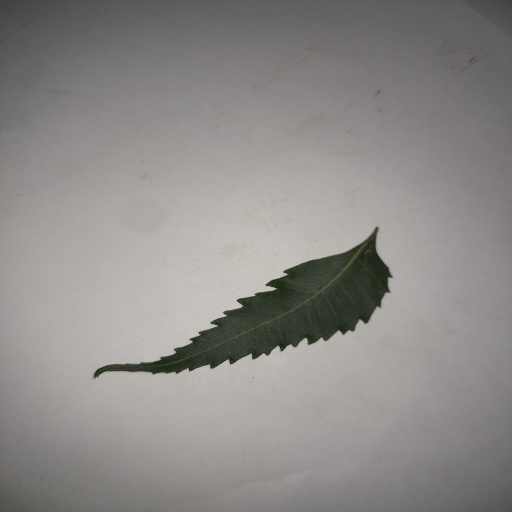
Species: Neem
Leaf condition: Healthy Leaf